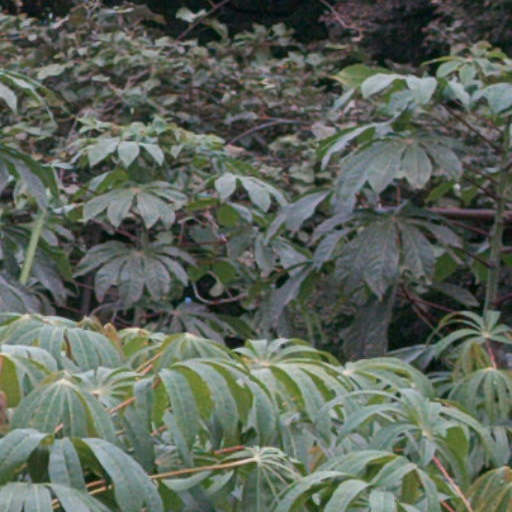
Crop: cassava